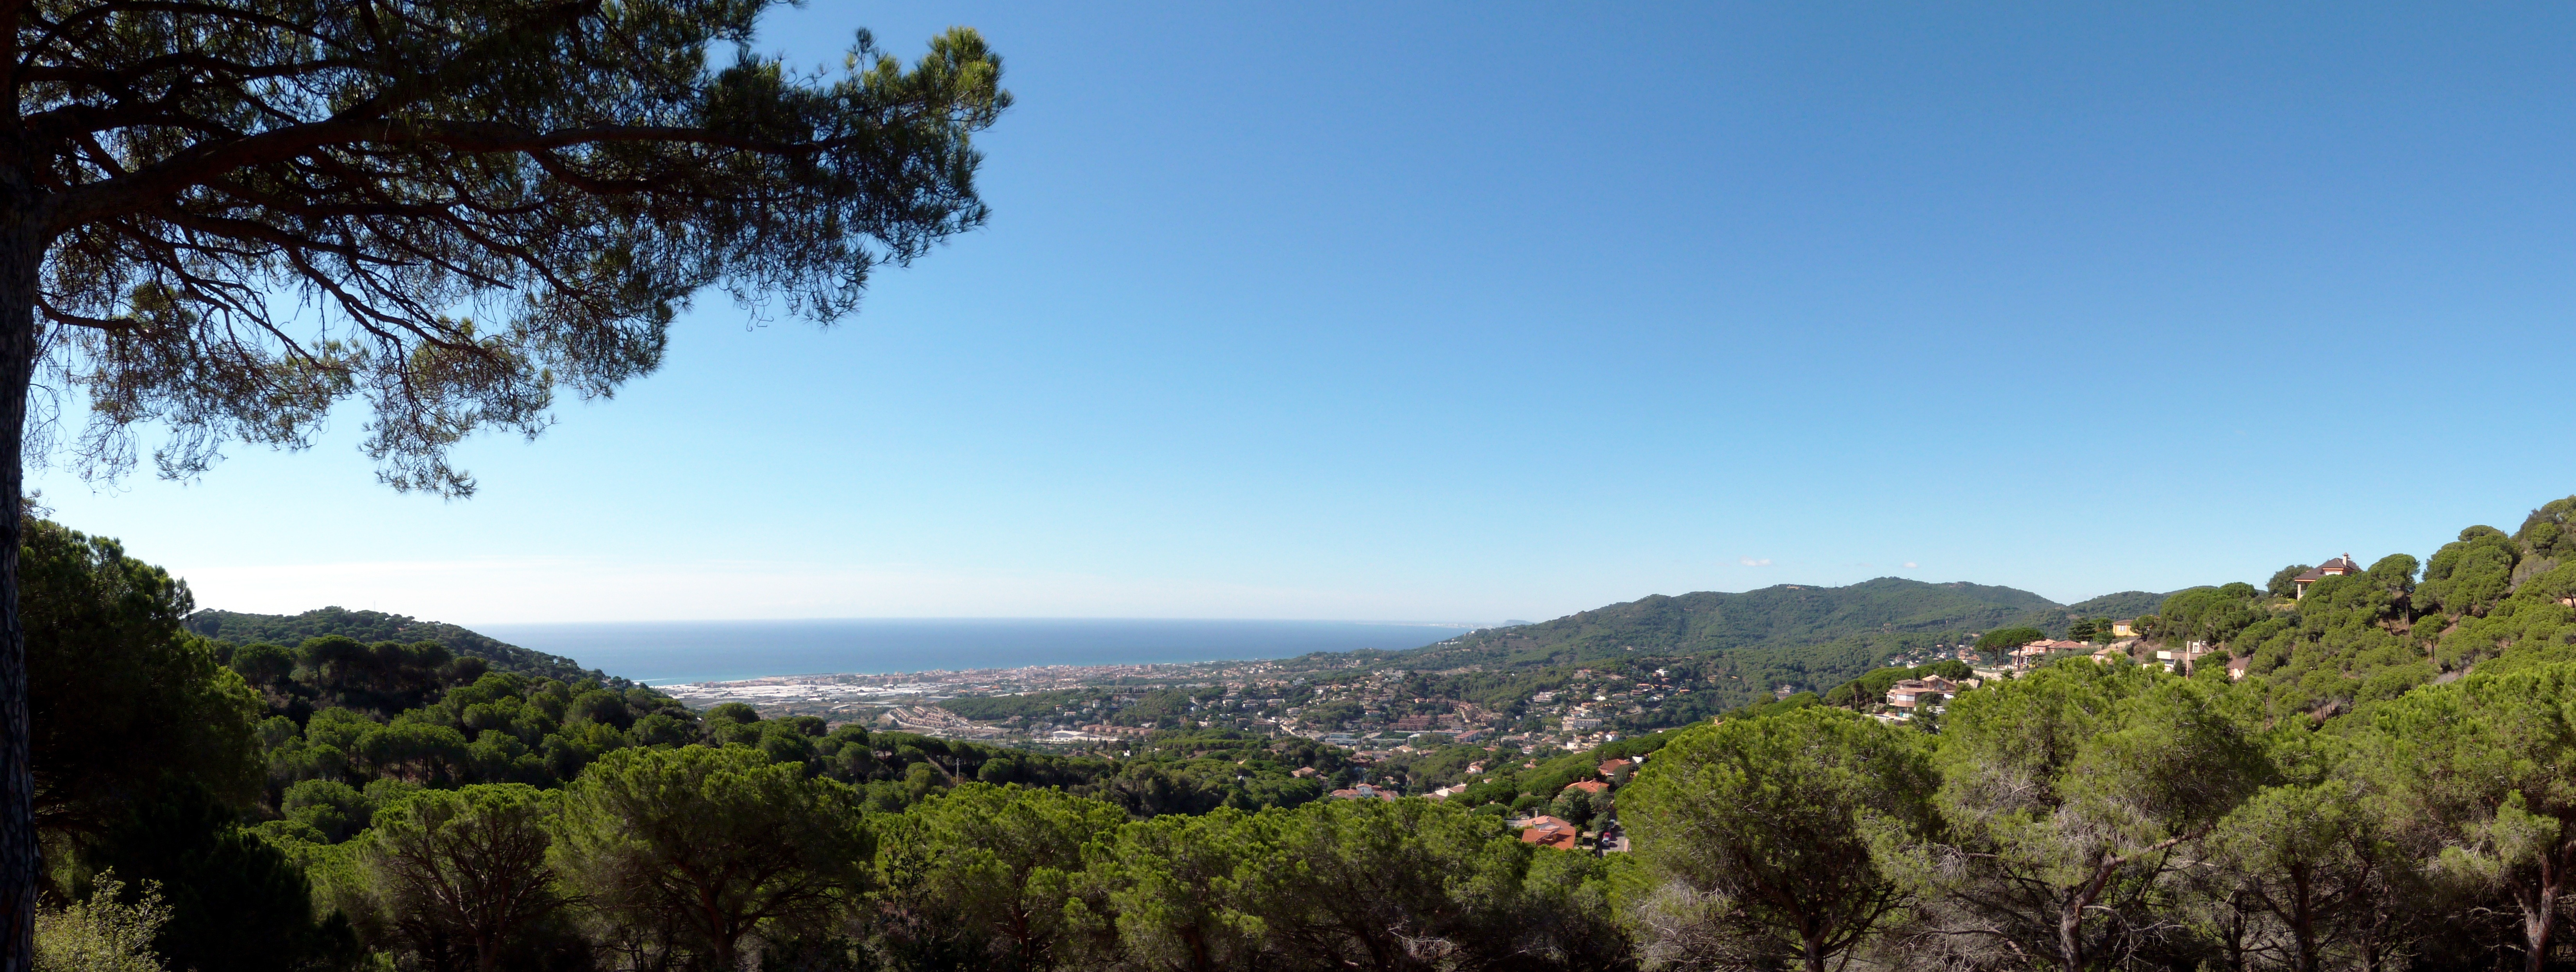
beach, landscape, sea, tree, water, nature, mountain, sky, sun, view, valley, mountain range, panorama, pine, panoramic, mediterranean, blue, barcelona, ridge, mountaineering, trees, mountains, landscapes, views, ecosystem, maresme, mountainous landforms, cabrils